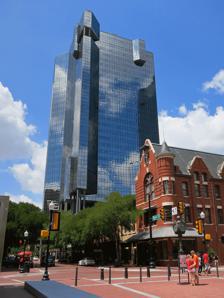
Building: Wells Fargo Tower (Fort Worth, Texas)
Country: United States of America
Year built: 1982
Skyscraper located in Fort Worth Texas and headquarters for Bass family companies Wells Fargo Tower General information Type Office Address 201 Main St. Completed 1982 Height 477 ft (145 m) Technical details Floor count 33 References Wells Fargo Tower, Fort Worth is a building located in Fort Worth, Texas . At 477 feet (145 meters), it is Fort Worth's fifth tallest building. It has 33 floors. It is surrounded by Commerce Street, East 1st Street, East 2nd Street, and Main Street. It was completed in 1982. It was the tallest building in Fort Worth from 1982 until 1983 when the Burnett Plaza was completed. Wells Fargo Tower is the shorter of the two towers in the City Center Towers Complex . The structures resemble pinwheels but are not true twins. See also List of tallest buildings in Fort Worth References Wells Fargo Tower, Fort Worth at Emporis.com [usurped] Specific ^ "Wells Fargo Tower" . Skyscraper Center . CTBUH . Records Preceded by The Fort Worth Tower Tallest building in Fort Worth 477 feet (145 m) 1982-1983 Succeeded by Burnett Plaza 32°45′23″N 97°19′54″W / 32.7564°N 97.3318°W / 32.7564; -97.3318 This article about a building or structure in Texas is a stub . You can help Wikipedia by expanding it . v t e